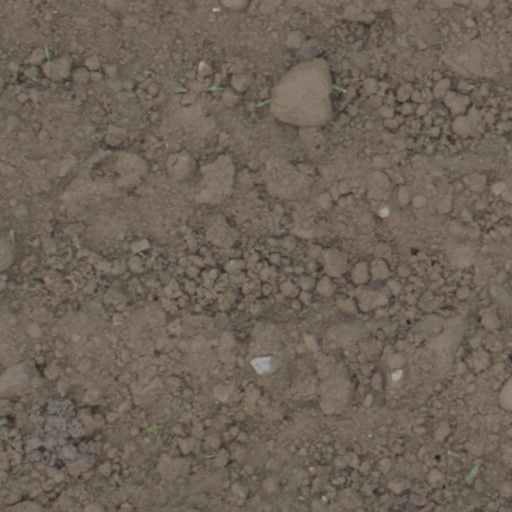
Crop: wheat